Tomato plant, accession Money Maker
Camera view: bottom (45 deg); turntable rotation: 60 degrees
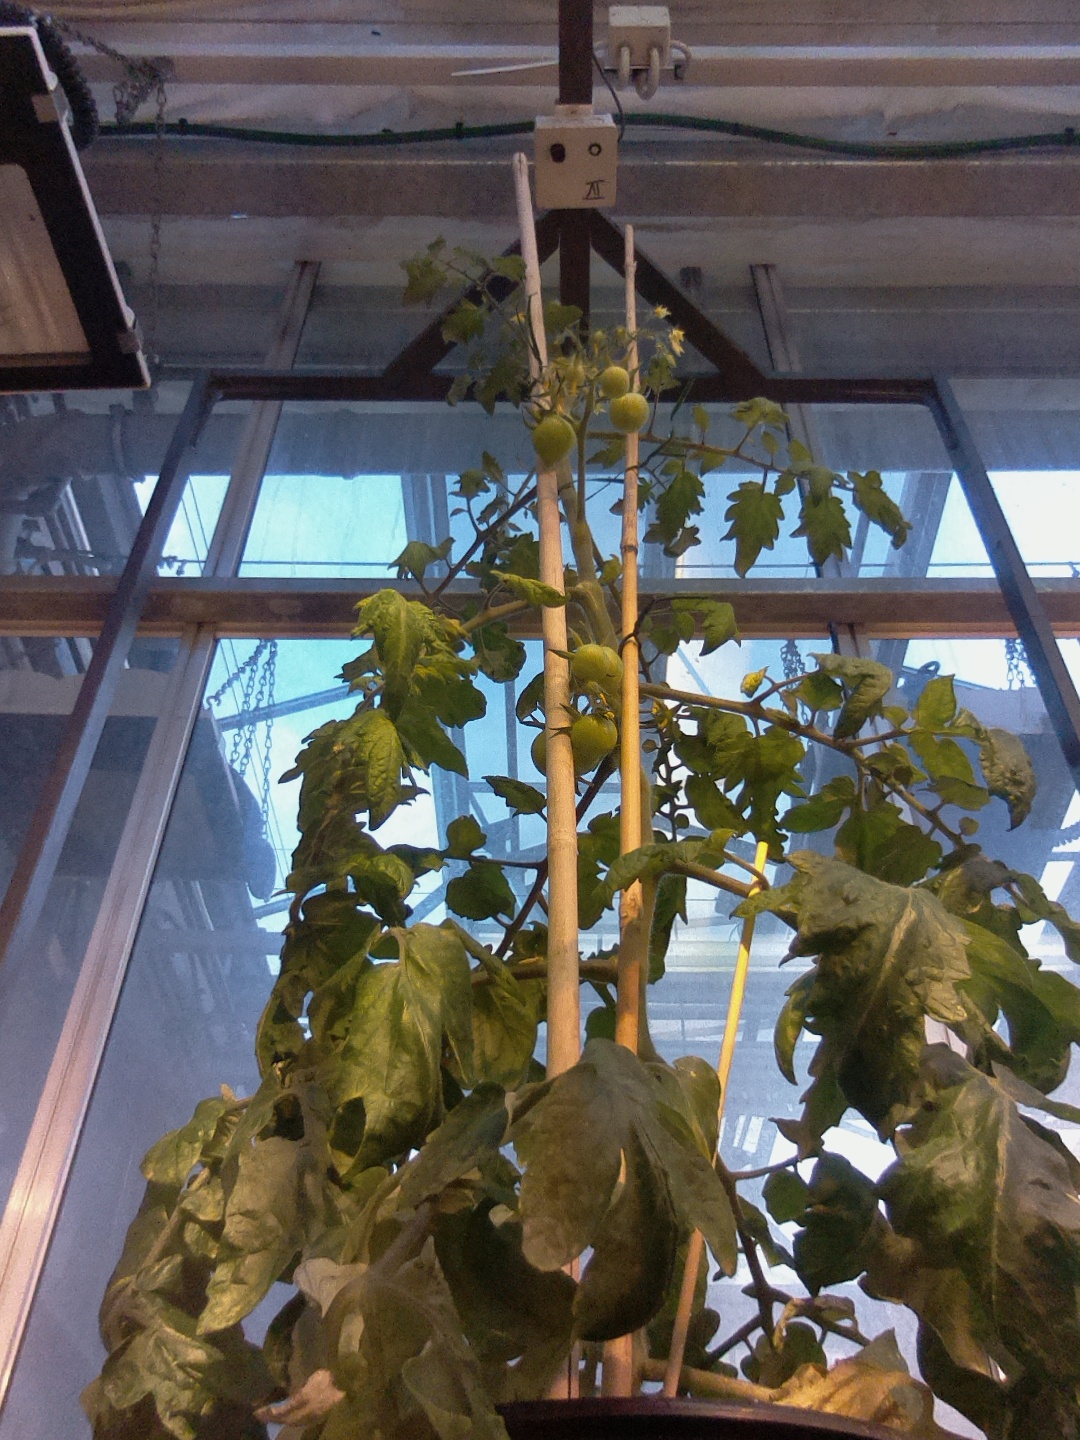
BBCH growth stage 73: 30%-40% of final fruit size